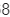
Number: 8